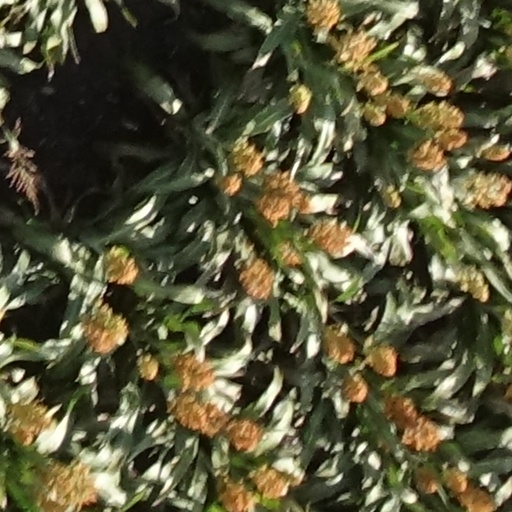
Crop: sorghum